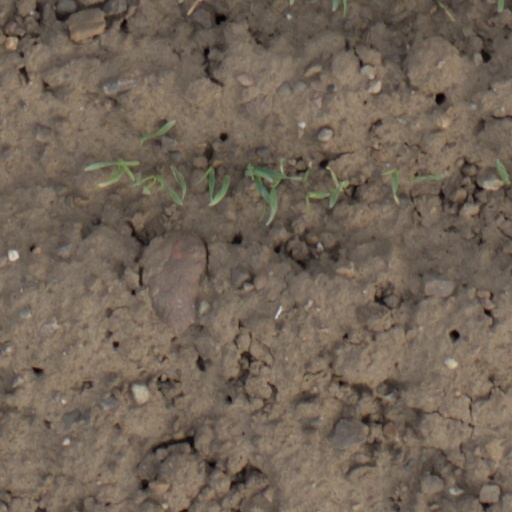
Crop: wheat